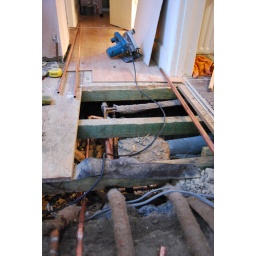
pipes going under the original floor into the bathroom